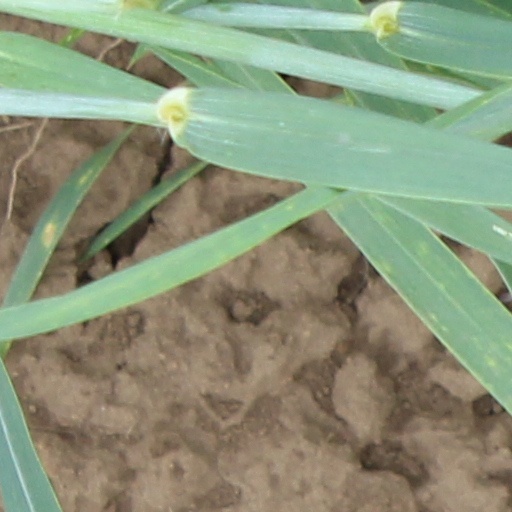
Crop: wheat